Bryges

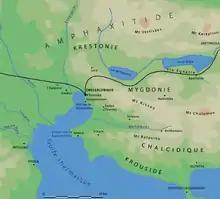
Thessaloniki, location of ancient Mygdonia, Macedonian home of the Bryges.

Bryges or Briges is the historical name given to a people of the ancient Balkans. They are generally considered to have been related to the Phrygians, who during classical antiquity lived in western Anatolia. Both names, "Bryges" and "Phryges", are assumed to be variants of the same root. Based on archaeological evidence, some scholars such as Nicholas Hammond and Eugene N. Borza argue that the Bryges/Phrygians were members of the Lusatian culture that migrated into the southern Balkans during the Late Bronze Age.